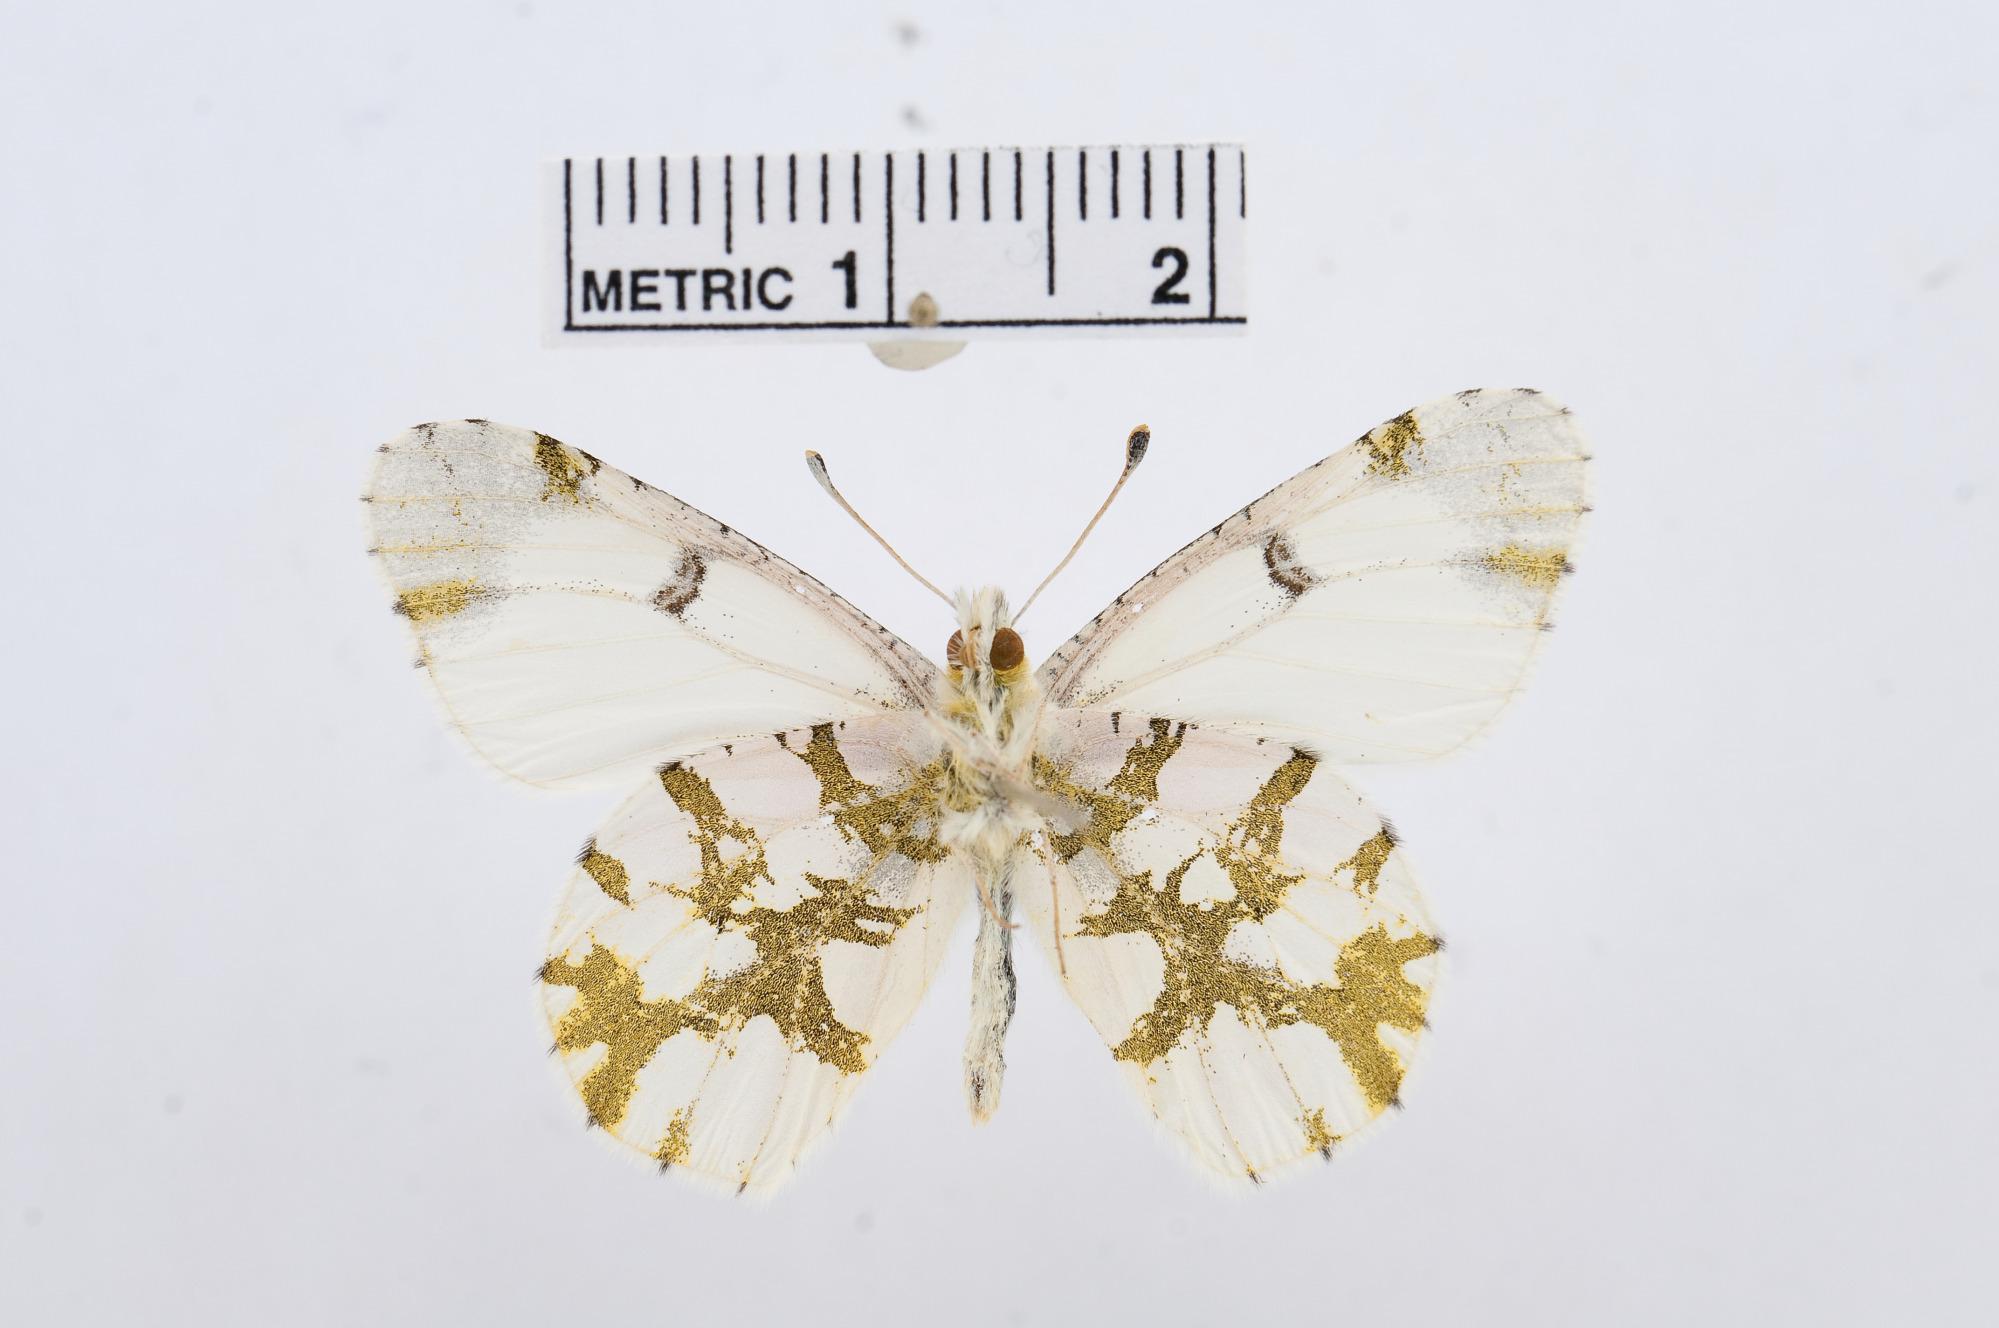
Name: Euchloe olympia
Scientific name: Euchloe olympia
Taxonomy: Animalia, Arthropoda, Hexapoda, Insecta, Lepidoptera, Pieridae, Pierinae